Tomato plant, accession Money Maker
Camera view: vertical (180 deg); turntable rotation: 120 degrees
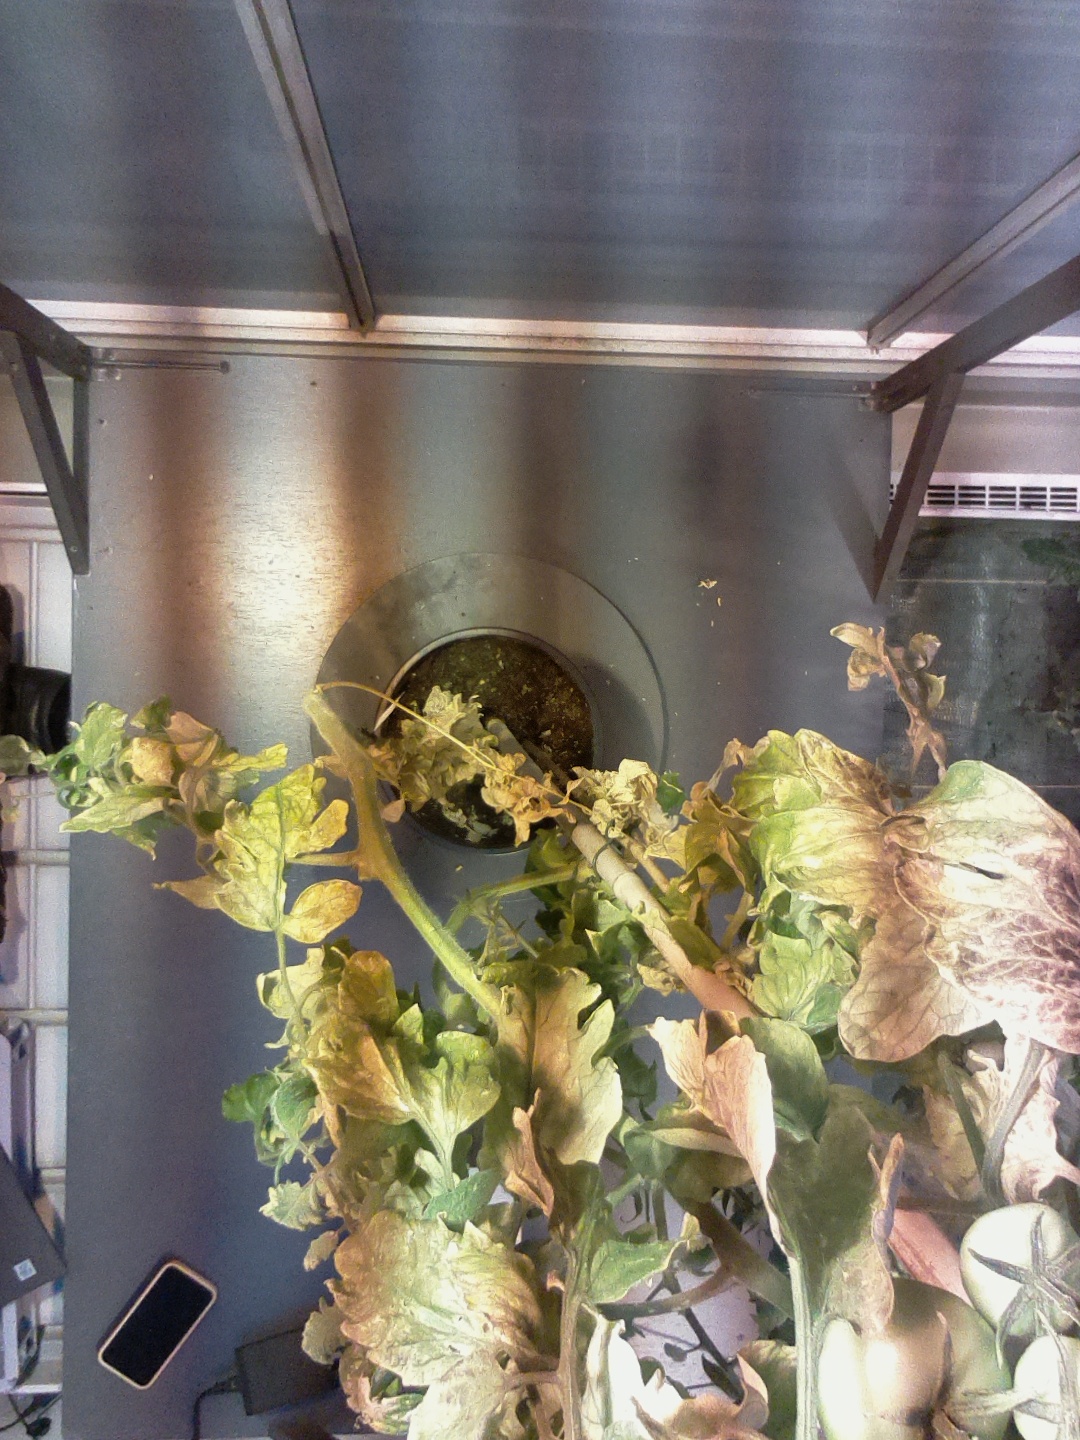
BBCH growth stage 79: 90% -100% of final fruit size